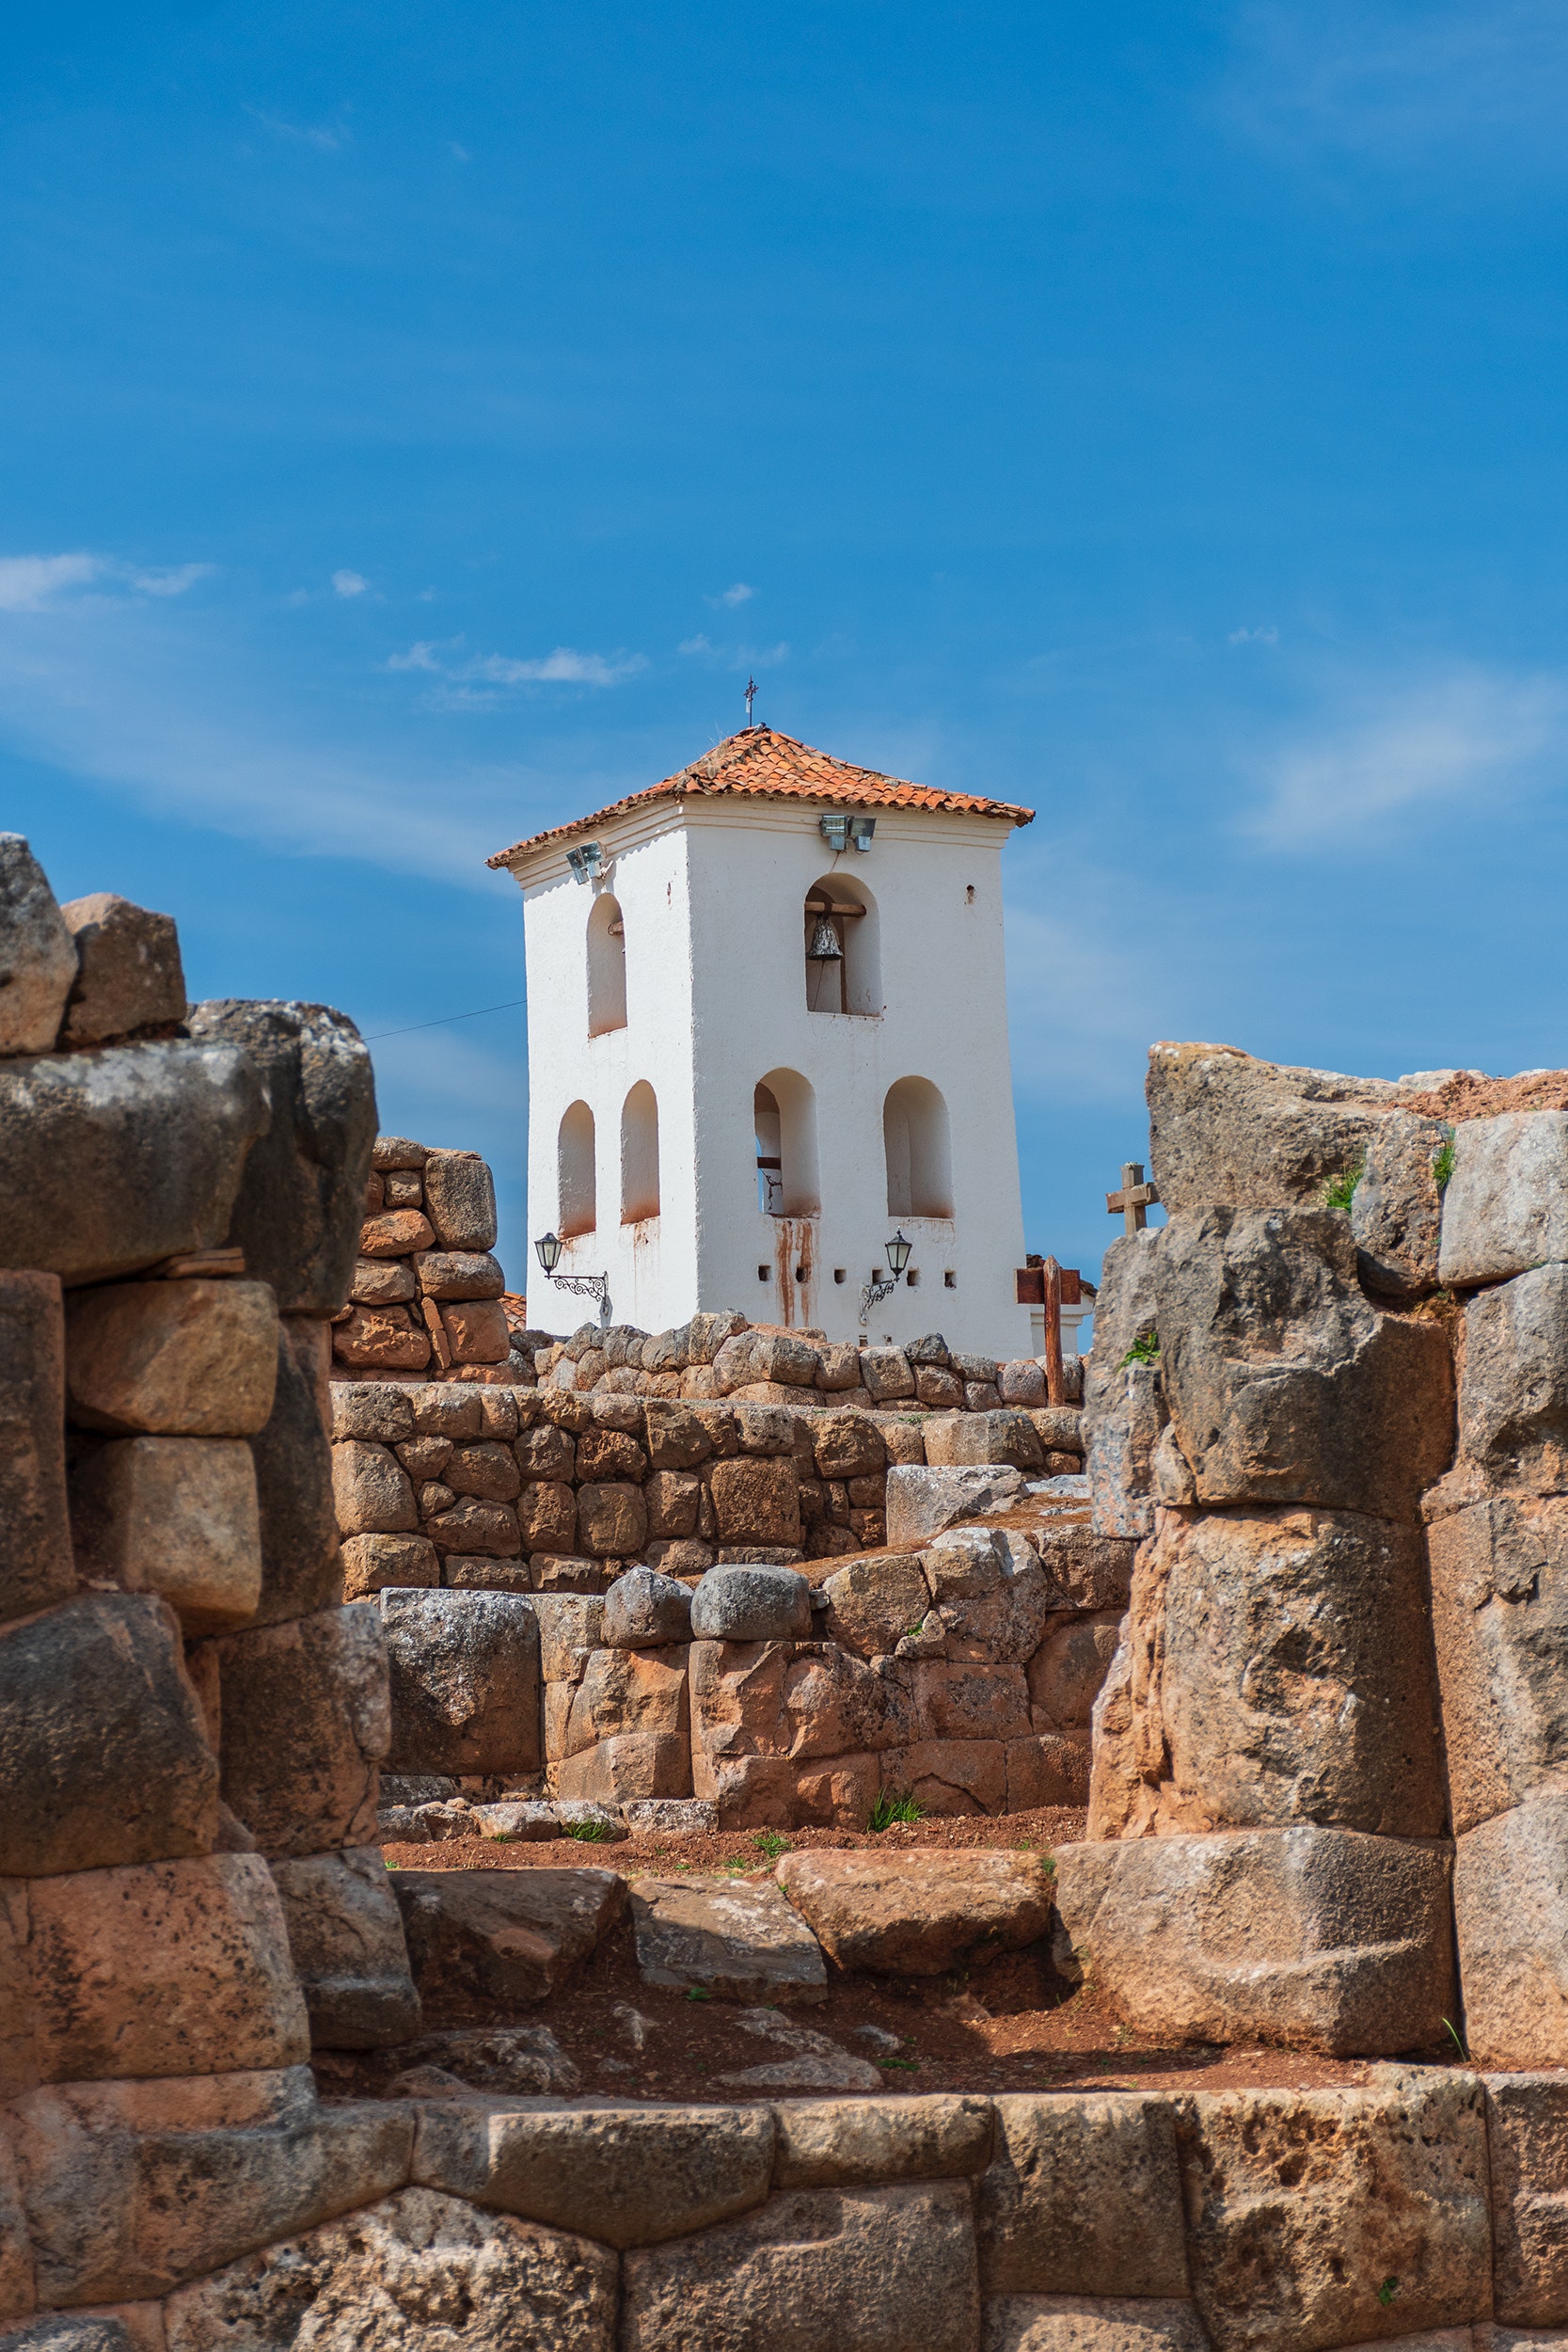
building, sky, cloud, landscape, bedrock, horizon, hill, facade, archaeological site, stone wall, ancient history, tree, wood, history, rock, historic site, tourism, village, ruins, roof, arch, sea, vacation, medieval architecture